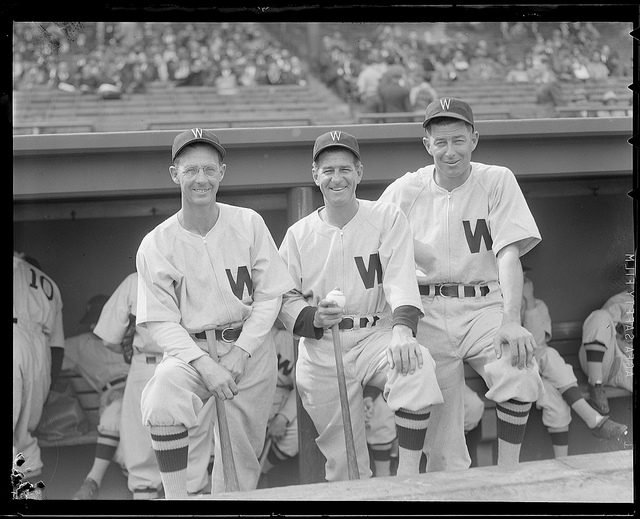
các cầu thủ bóng chày đang đứng cạnh nhau ở trên sân